Gopal Hamal

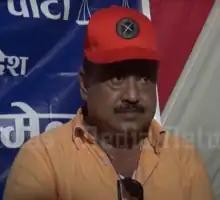
Hamal in 2022

Gopal Hamal, also known as Gopi Hamal is a Nepalese politician, social worker, and current mayor of Dhangadhi sub metropolitan city. He announced his candidacy as an independent candidate and won the 2022 election with more than 51 percent of the vote. He has been mayor since May 2022. Prior to this he also contested in 2017 Dhangadhi municipal election, but lost by around 2,700 votes.